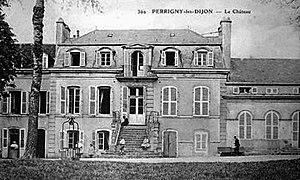
Maison Joliet
Perrigny-lès-Dijon est une commune française appartenant à Dijon Métropole située dans le département de la Côte-d'Or en région Bourgogne-Franche-Comté. Ses habitants sont les Patriniennes et les Patriniens.